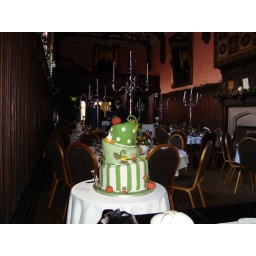
Wedding cake (made and decorated by Mum) A look down the banqueting hall from the top table